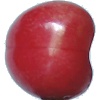
Label: Cherry 2